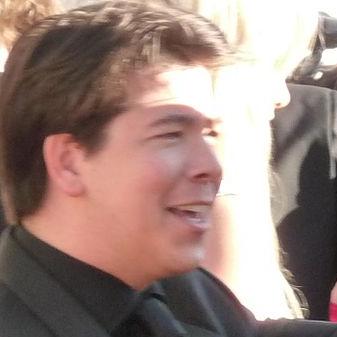
Age: 32